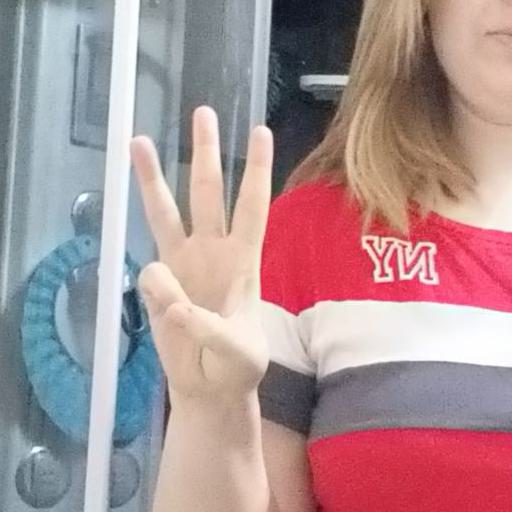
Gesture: three